Muqallid ibn Kamil

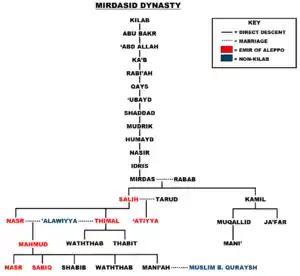
Family tree of the Mirdasid dynasty

Muqallid was the son of Kamil ibn Mirdas, who was a brother of Salih ibn Mirdas, founder of the Mirdasid emirate of Syria and Upper Mesopotamia. In 1030, during the joint reign of Salih's sons and successors, Nasr and Thimal, Muqallid was dispatched as an envoy to Byzantine emperor Romanos III and attempted to persuade him to halt his advance against Aleppo. Romanos rejected the Mirdasids' offer of tribute and detained Muqallid. Romanos continued his advance but was routed by the Mirdasids at the Battle of Azaz.